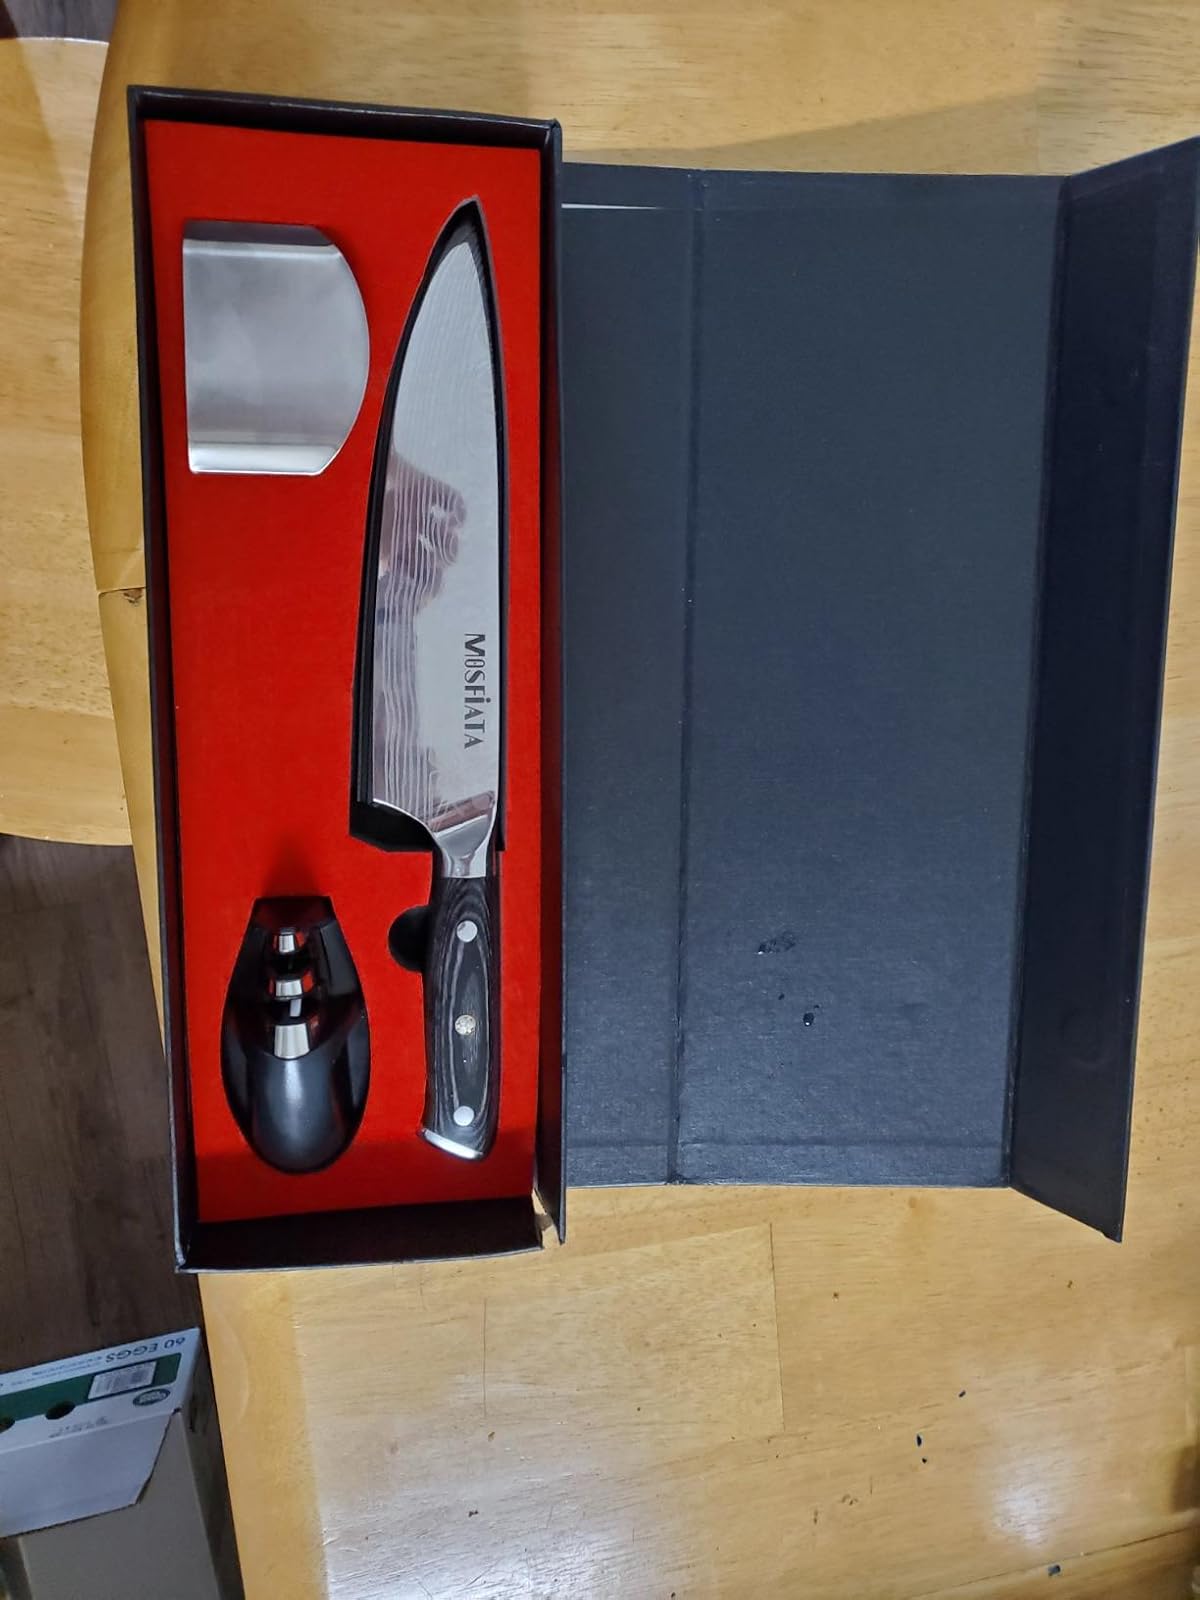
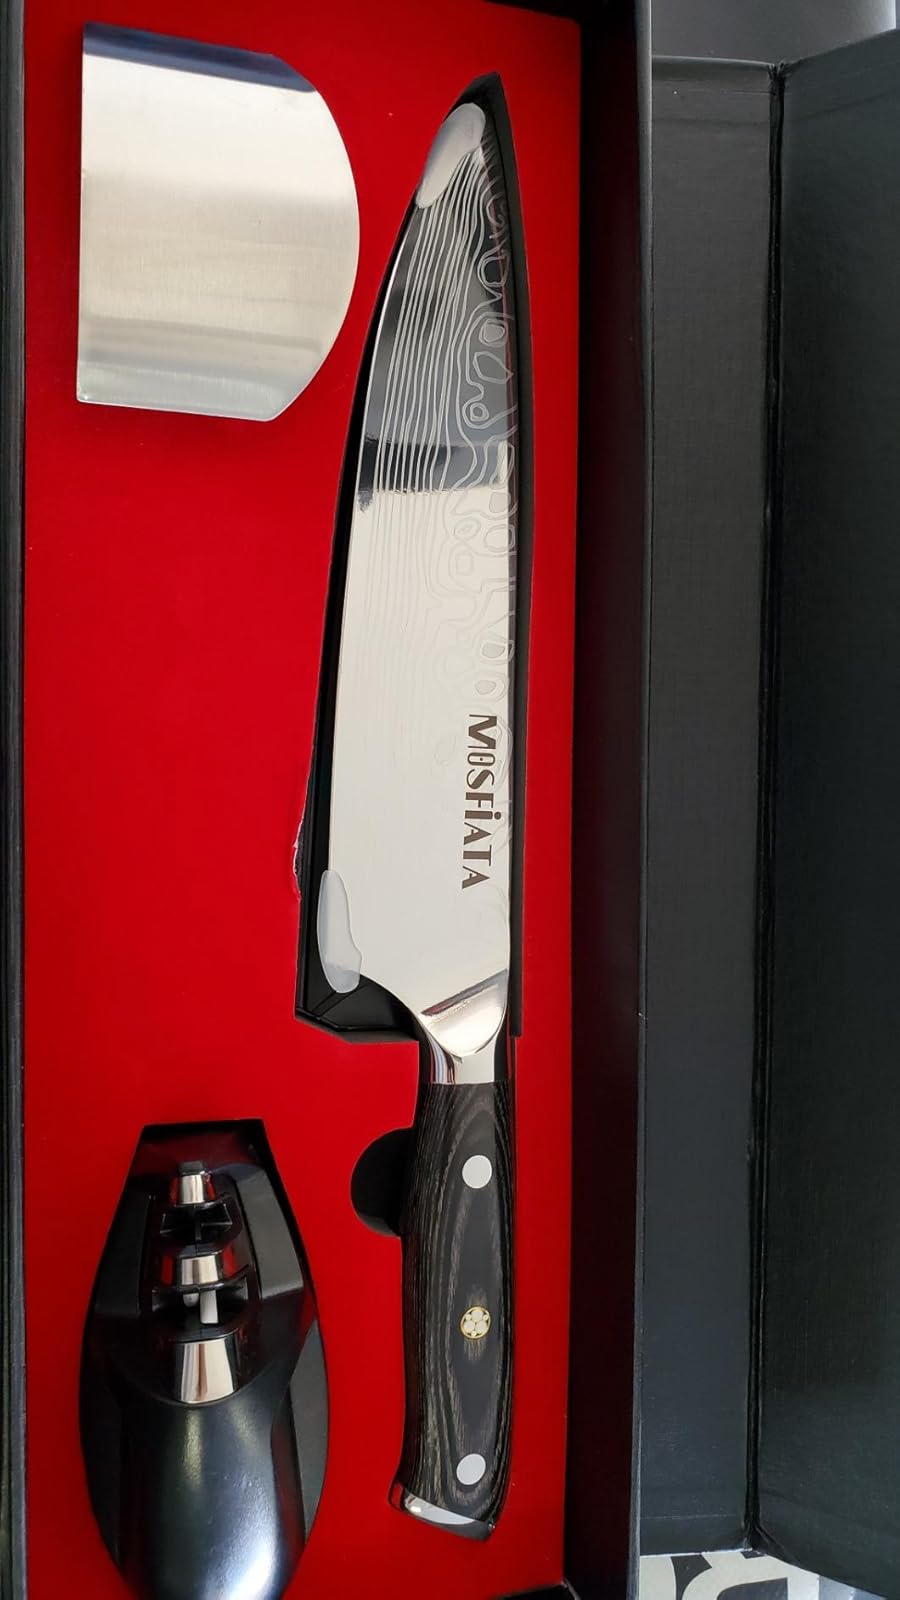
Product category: items_knife
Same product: yes